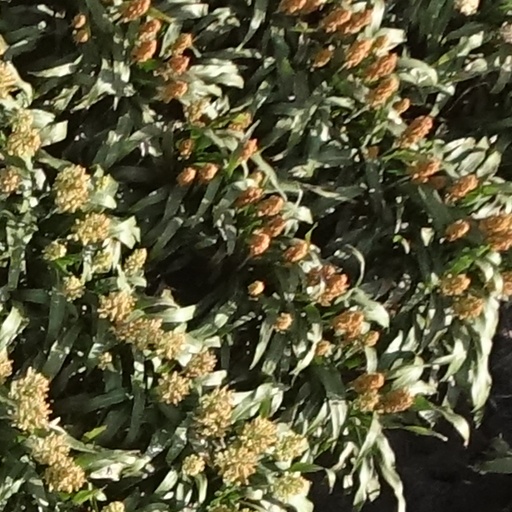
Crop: sorghum